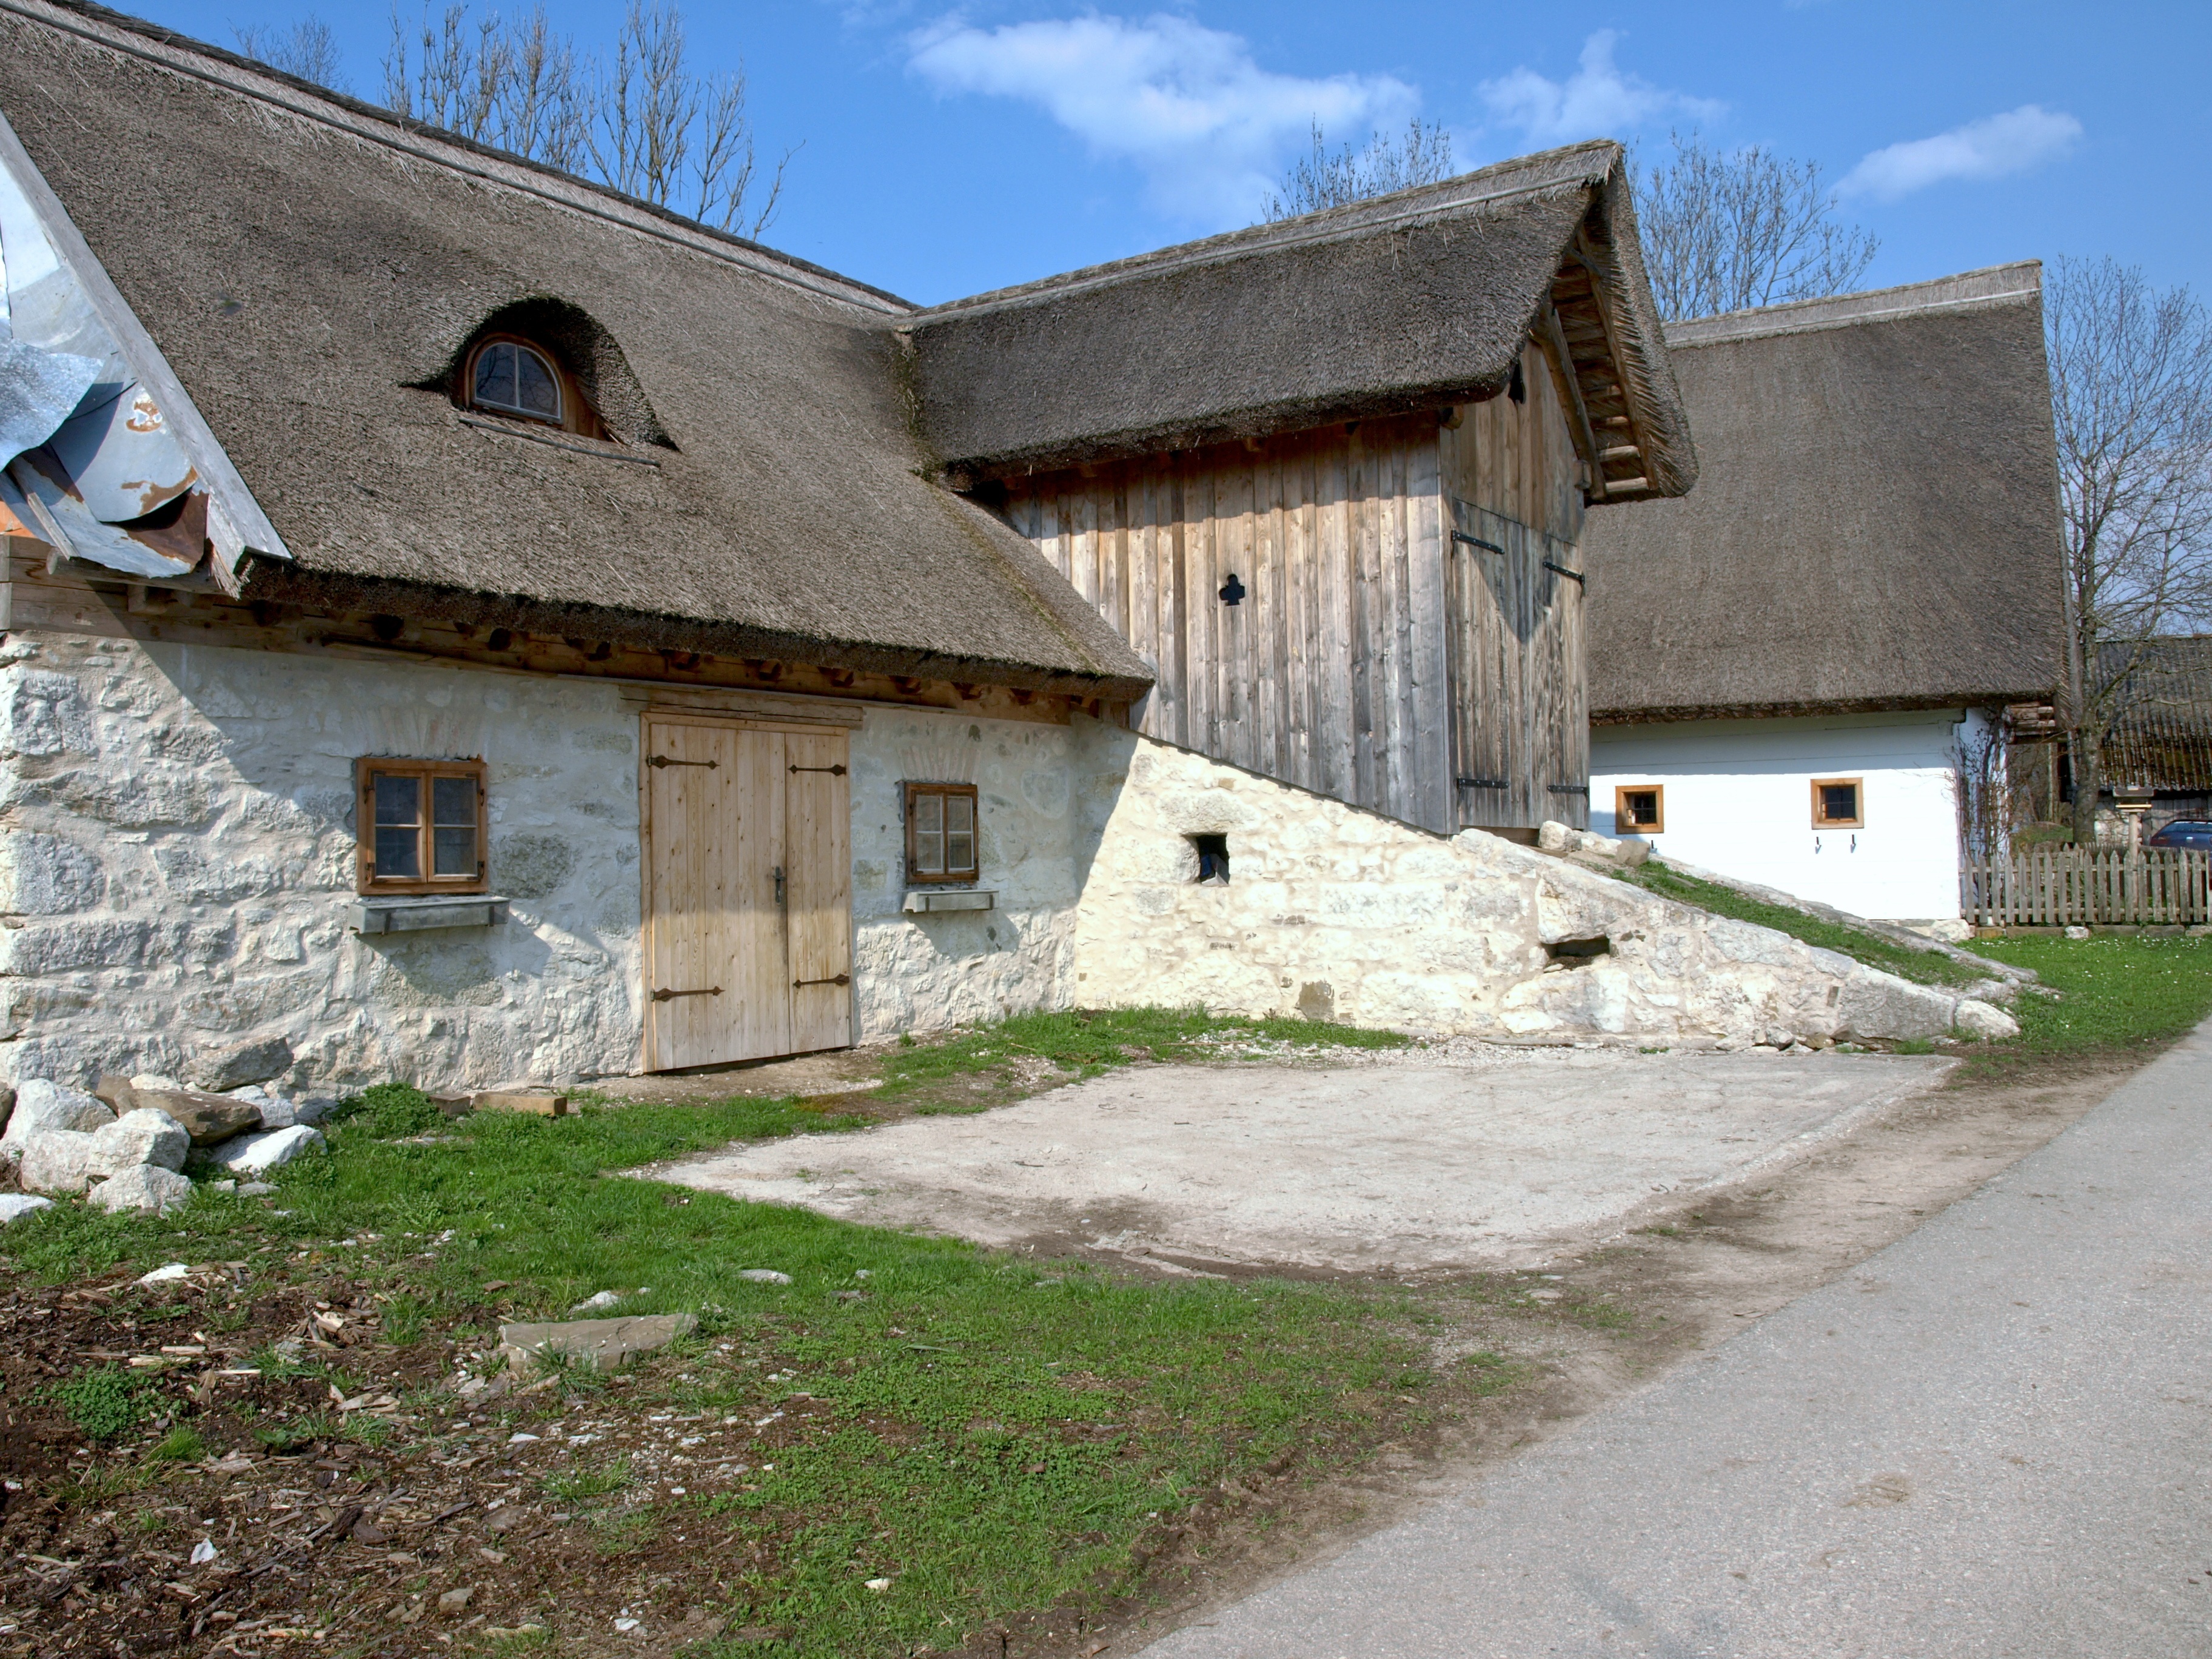
villa, house, building, old, barn, home, rustic, village, rural, cottage, facade, property, chapel, farmhouse, estate, farmstead, homestead, ybbsitz, house eckamp, haselgraben